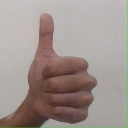
अक्षर: थ